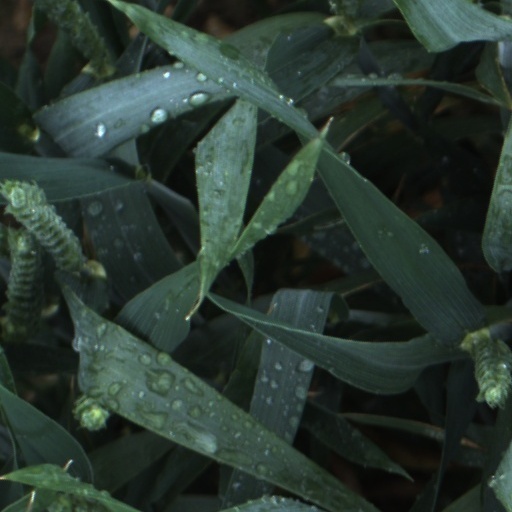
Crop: wheat